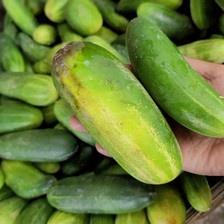
Label: cucumber